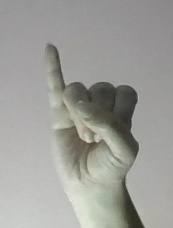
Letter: meem